GMA Dove Award for Vocalist of the Year

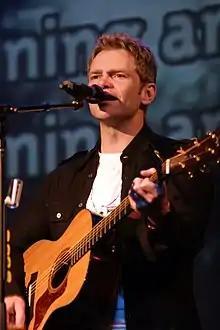
Steven Curtis Chapman won seven Male Vocalist of Years awards between 1990 and 2001.

The Gospel Music Association (GMA) Dove Awards are presented annually by the Gospel Music Association for outstanding achievements in the Christian music industry. The awards for Male and Female Vocalist of the Year Award has been awarded every year that the GMA has given the awards since 1969.